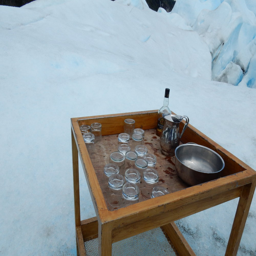
anyone for a whisky with glacial ice ?